Farnaz Arbabi

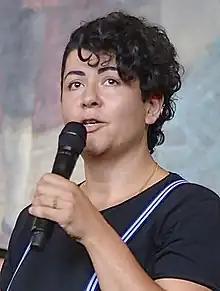
Arbabi at the Royal Dramatic Theatre fall season exhibit (2014).

Farnaz Arbabi (born 8 November 1977) is an Iranian-born Swedish theatre director, playwright and writer. She has been the creative co-director of Unga Klara since 2014.